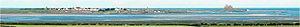
Lindisfarne est une île située en Angleterre, sur la côte de la Northumbrie. Accessible à marée basse par une chaussée submersible, elle abrite un monastère et un château en ruines.